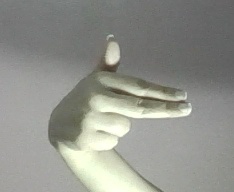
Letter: ghain